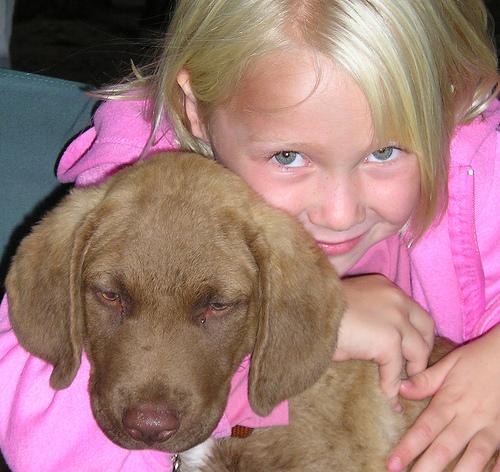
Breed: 215-n000075-Chesapeake_Bay_retriever